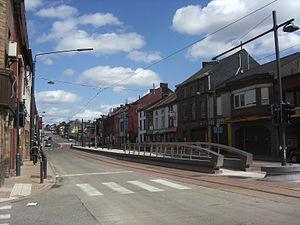
La Planche metro Station (Charleroi)
La ligne 3 du Métro léger de Charleroi est une ligne de métro léger qui relie la gare de Charleroi-Sud à Gosselies. Elle a été partiellement ouverte le 3 septembre 2012, en ne desservant que la boucle centrale. Son ouverture totale vers Gosselies a eu lieu le 22 juin 2013.